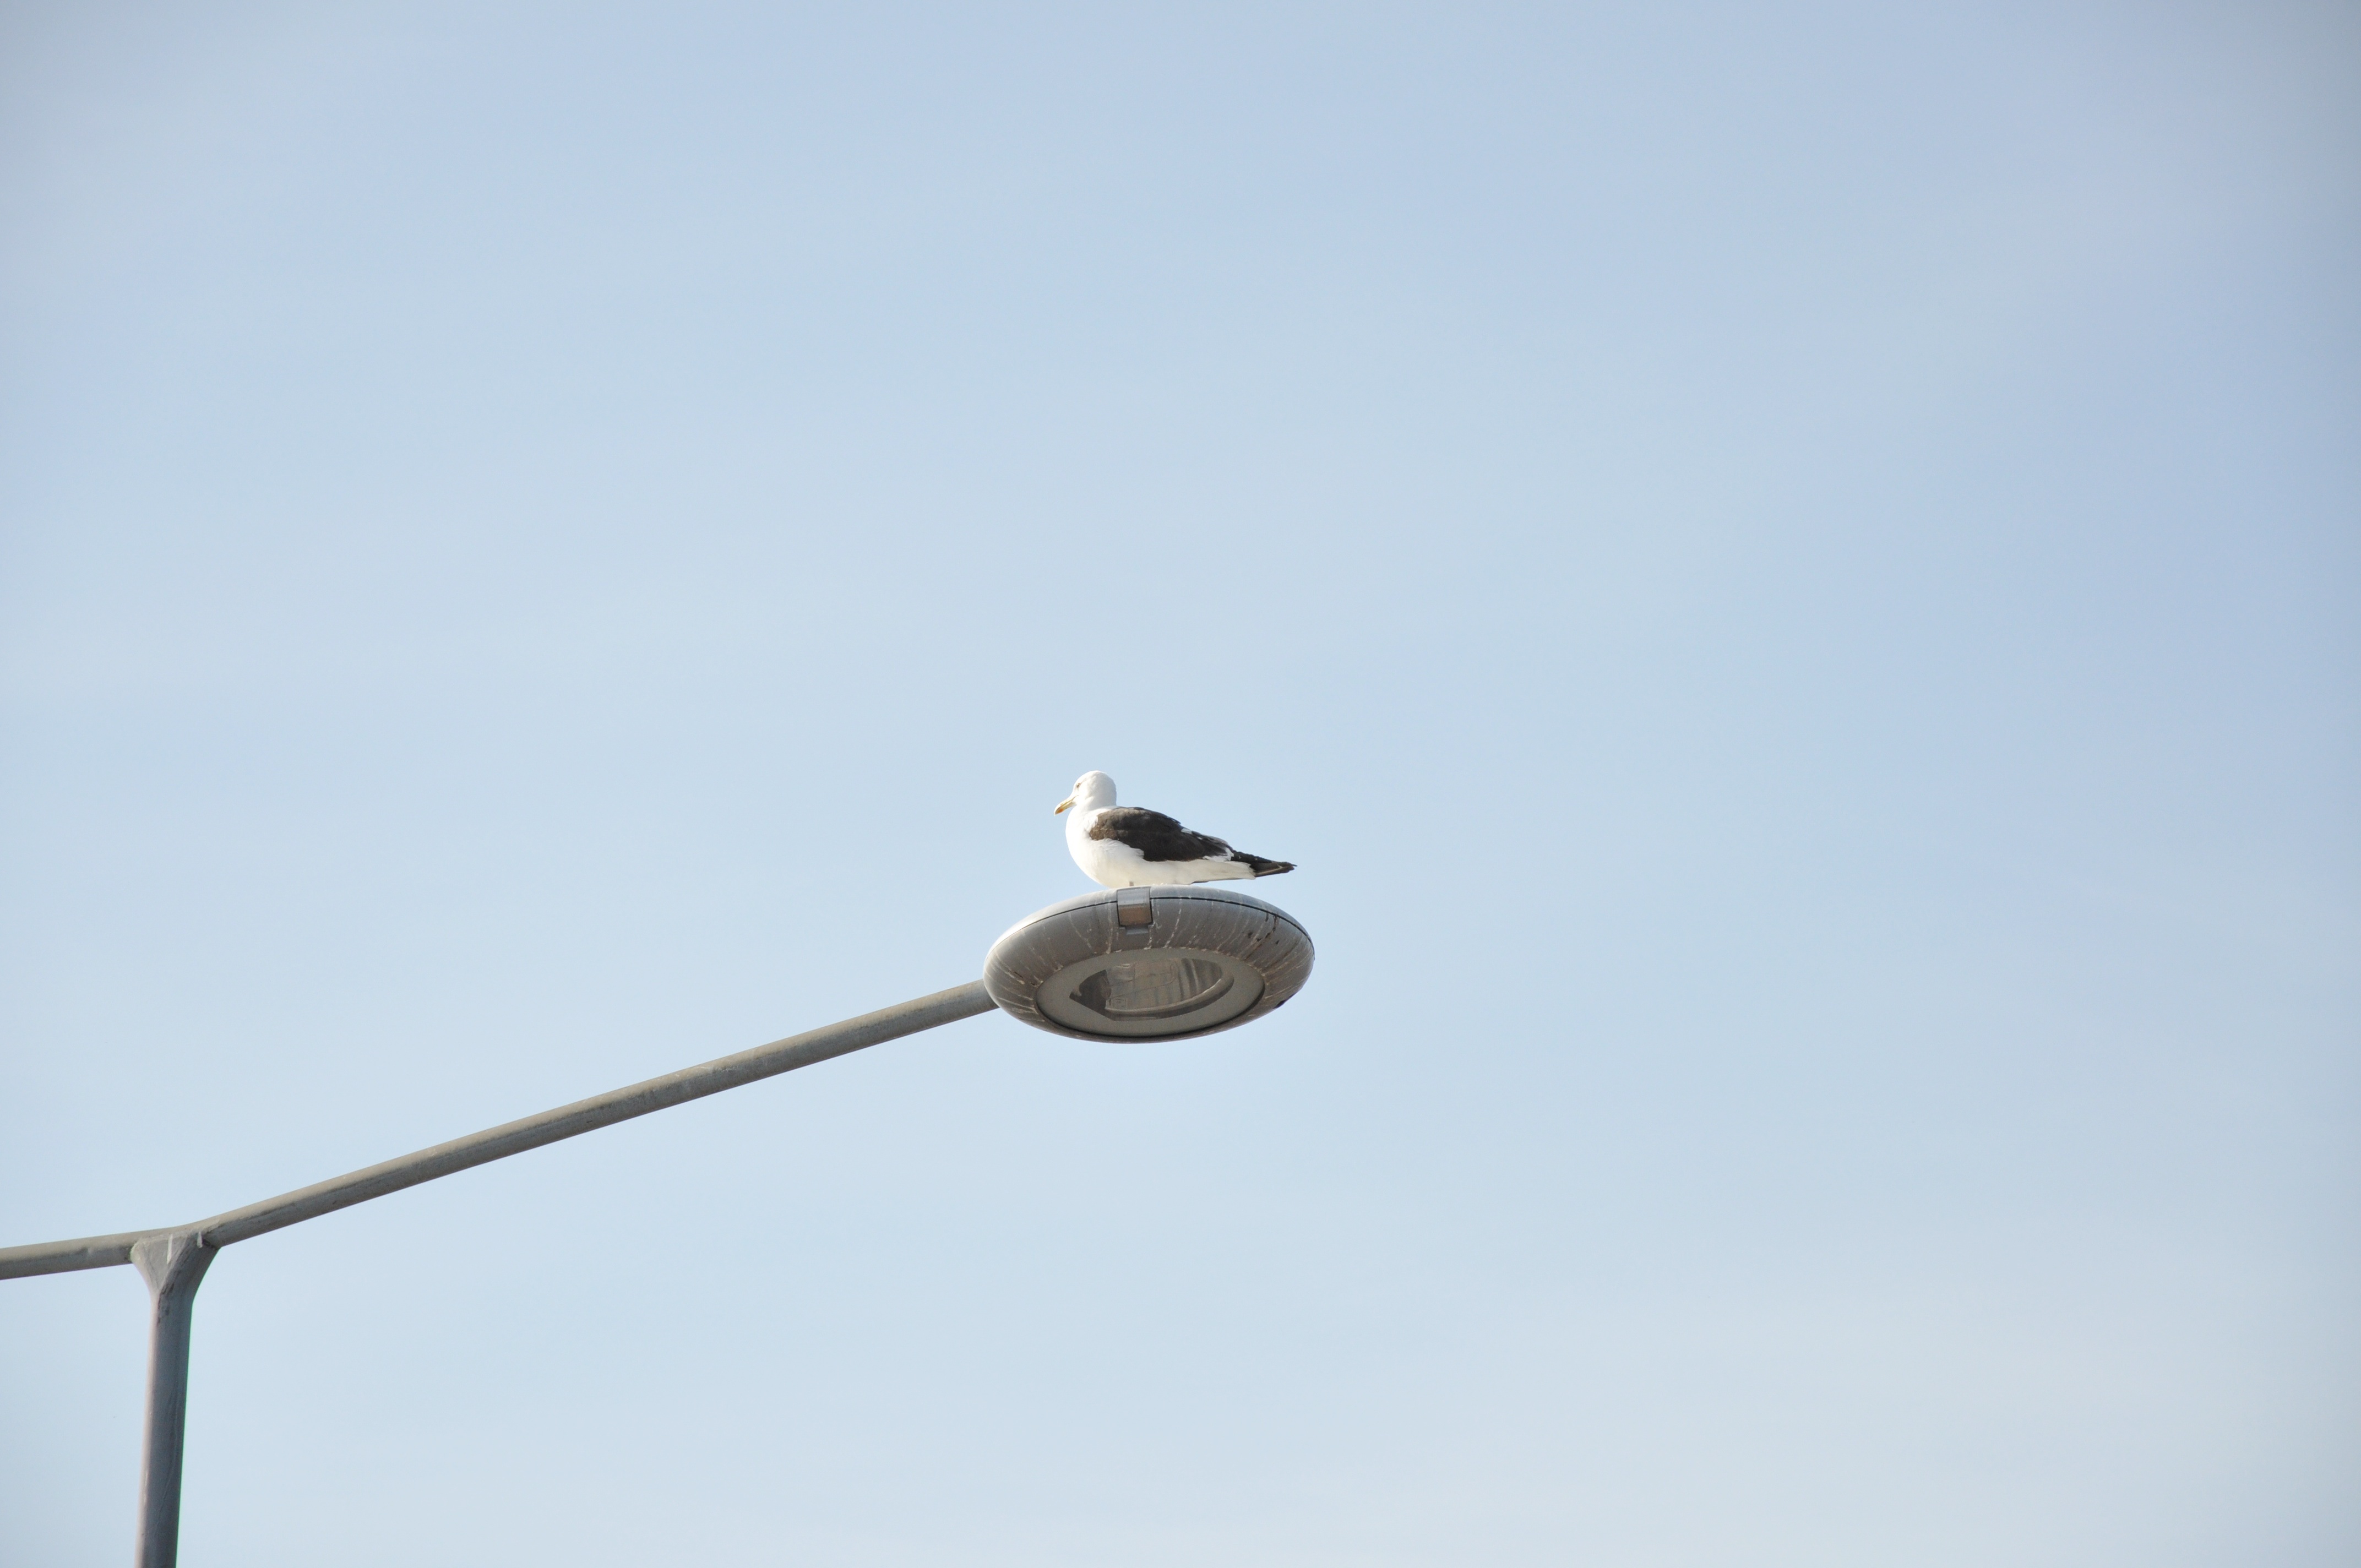
bird, wing, sky, wind, seabird, gull, flight, street light, lighting, light fixture, atmosphere of earth